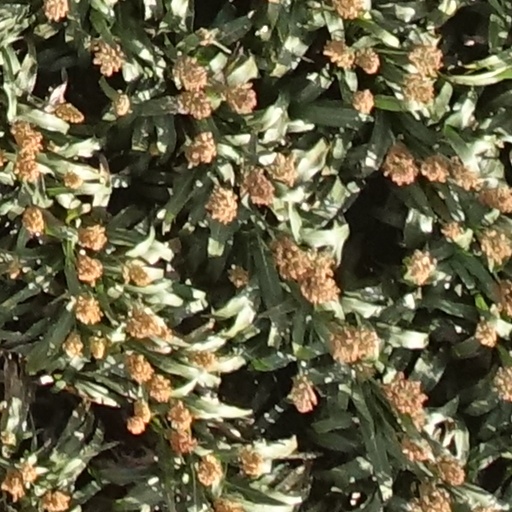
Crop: sorghum